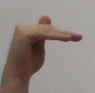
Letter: khaa